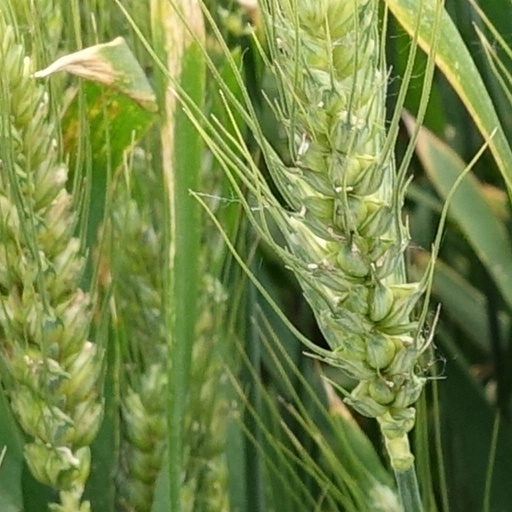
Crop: wheat